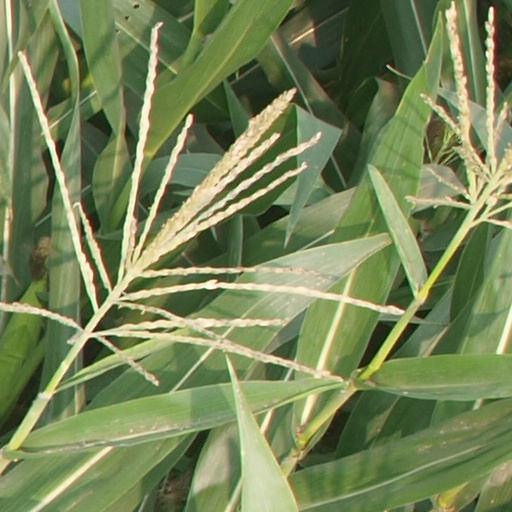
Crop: maize; corn